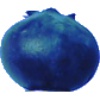
Label: huckleberry